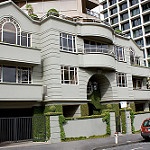
Scene: Outdoor